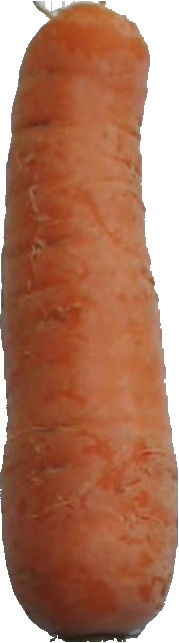
Label: carrot_1